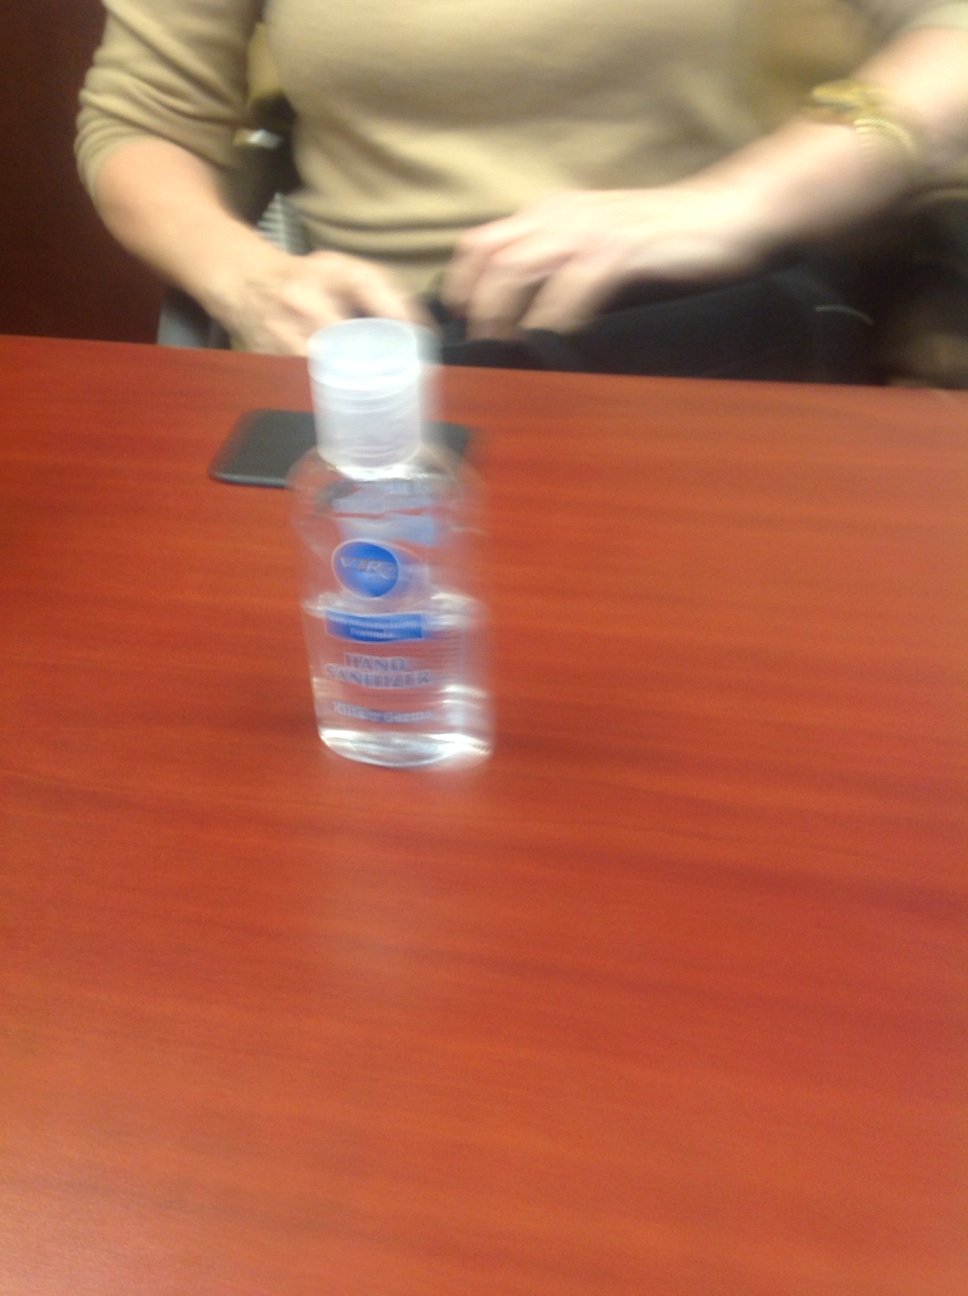Question: What is this option? What is this? What is this?
Answer: hand sanitizer